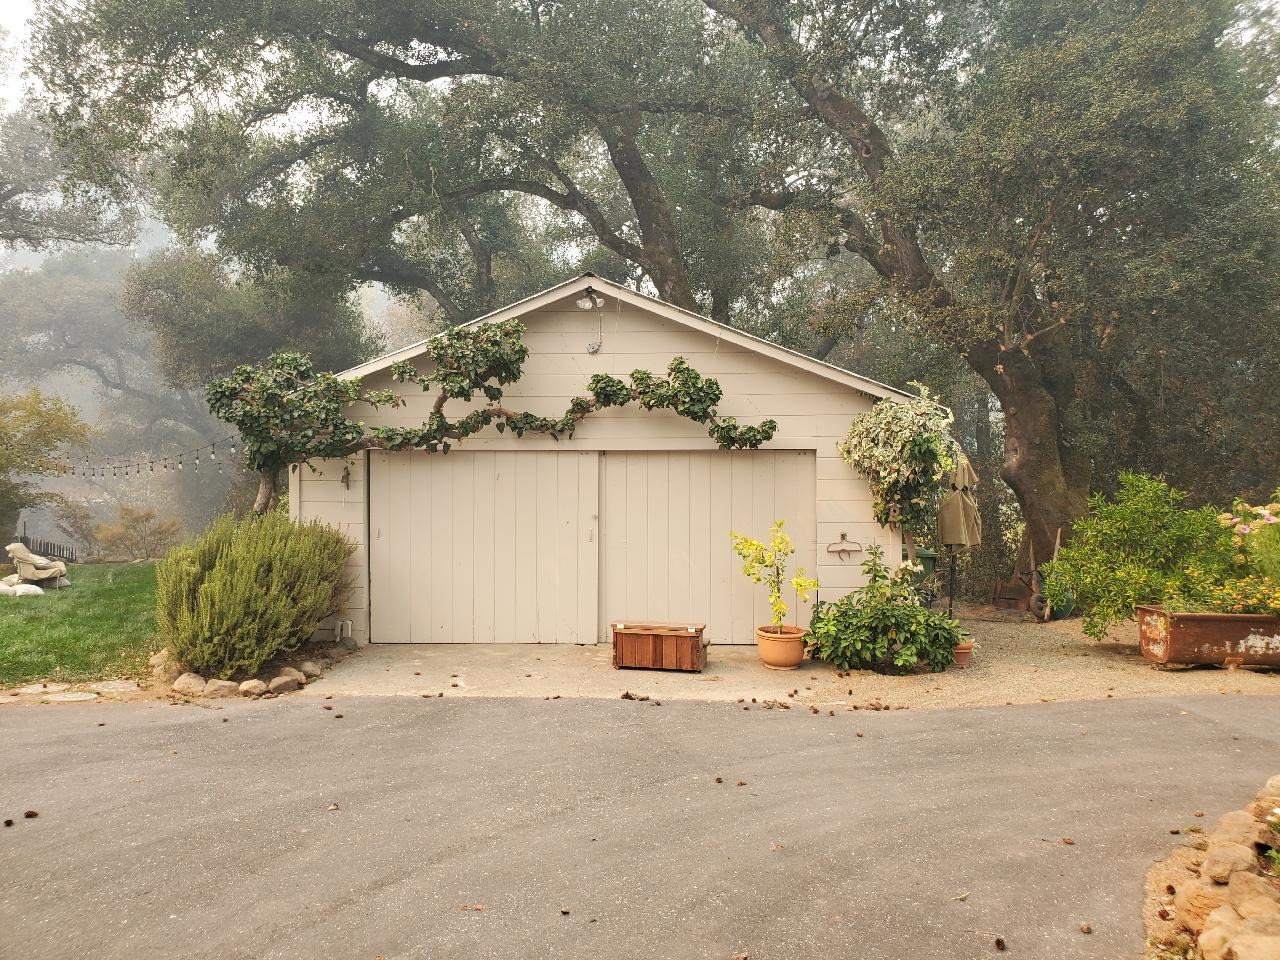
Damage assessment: no_damage